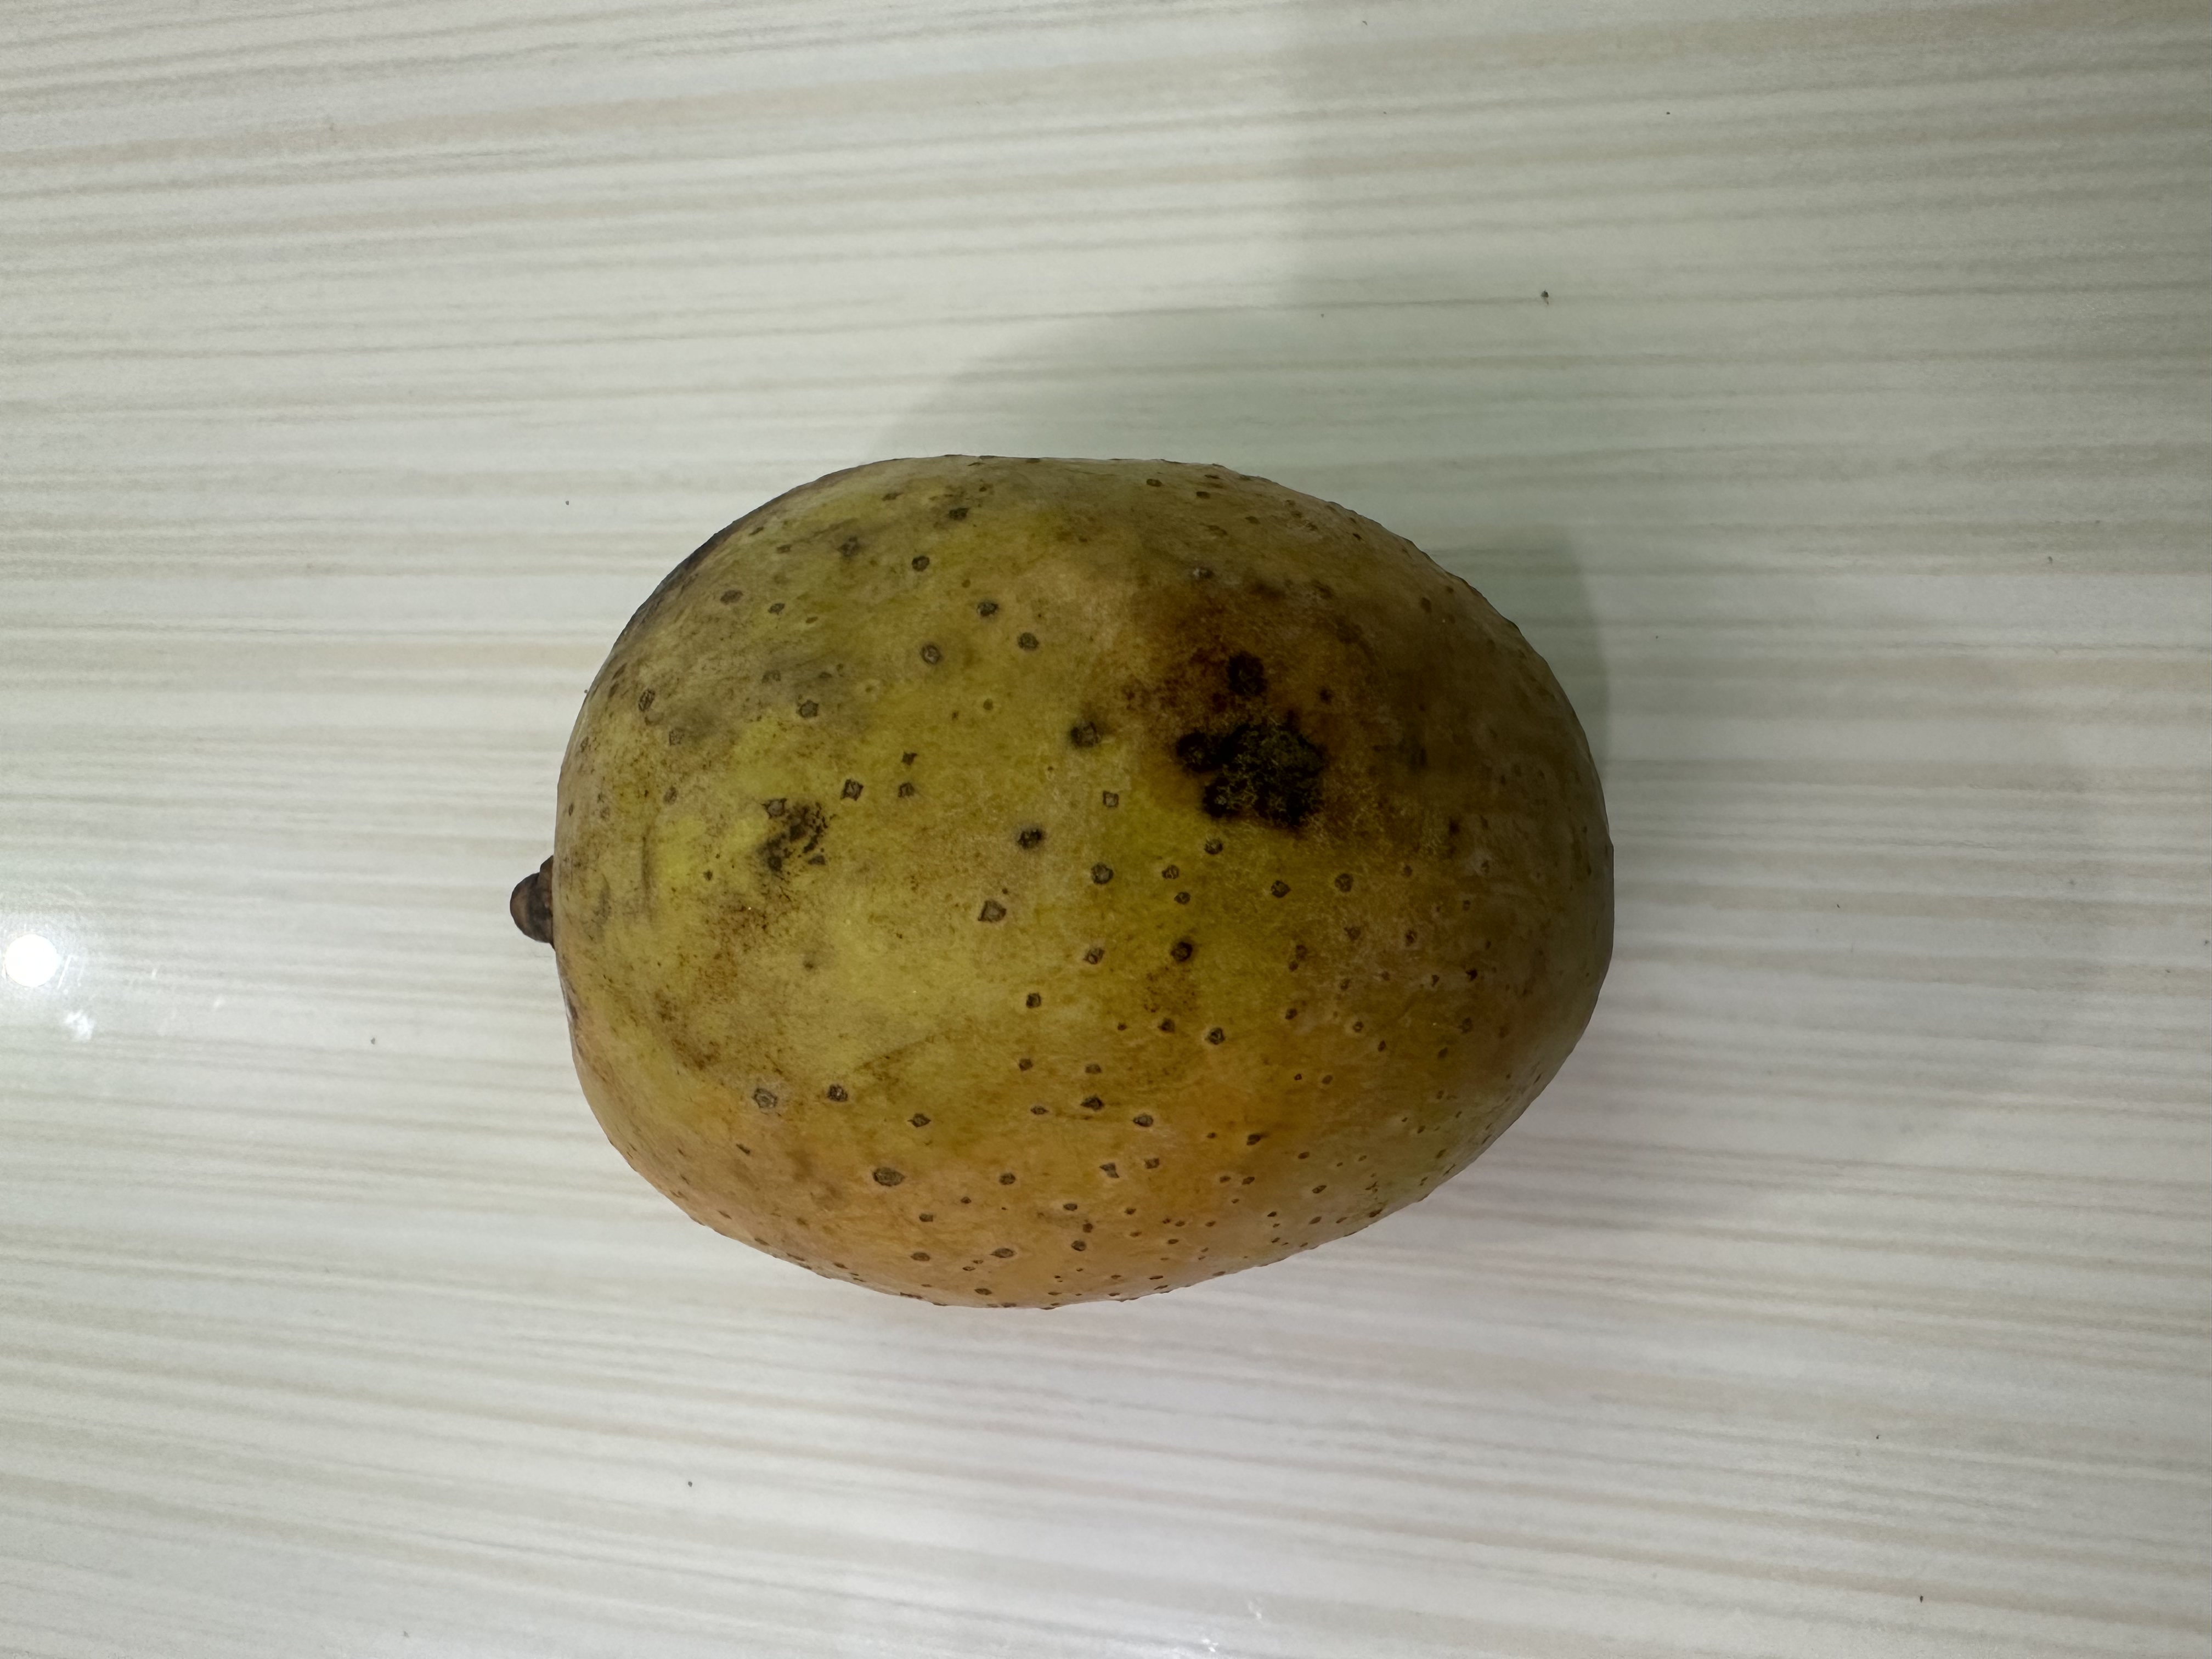
Mango variety: Langra